Fishing bait

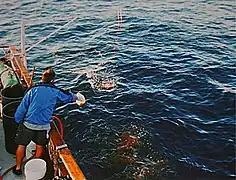
Chumming for sharks at Guadalupe Island, Mexico

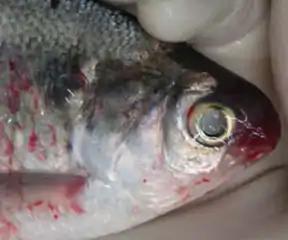
Viral Hemorrhagic Septicemia (VHS) disease in a gizzard shad.

Groundbaits are fishing baits that are thrown into the water as an "appetizer" in order to olfactorily attract more fish to a designated area (i.e. the fishing ground) and increase the chance of catching some. Groundbaits are typically scattered in large quantities separately from the hook, usually before even casting any rod or net, although in bottom fishing they can be deployed synchronously with hookbaits while contained inside a gradual-release device known as a "method feeder".